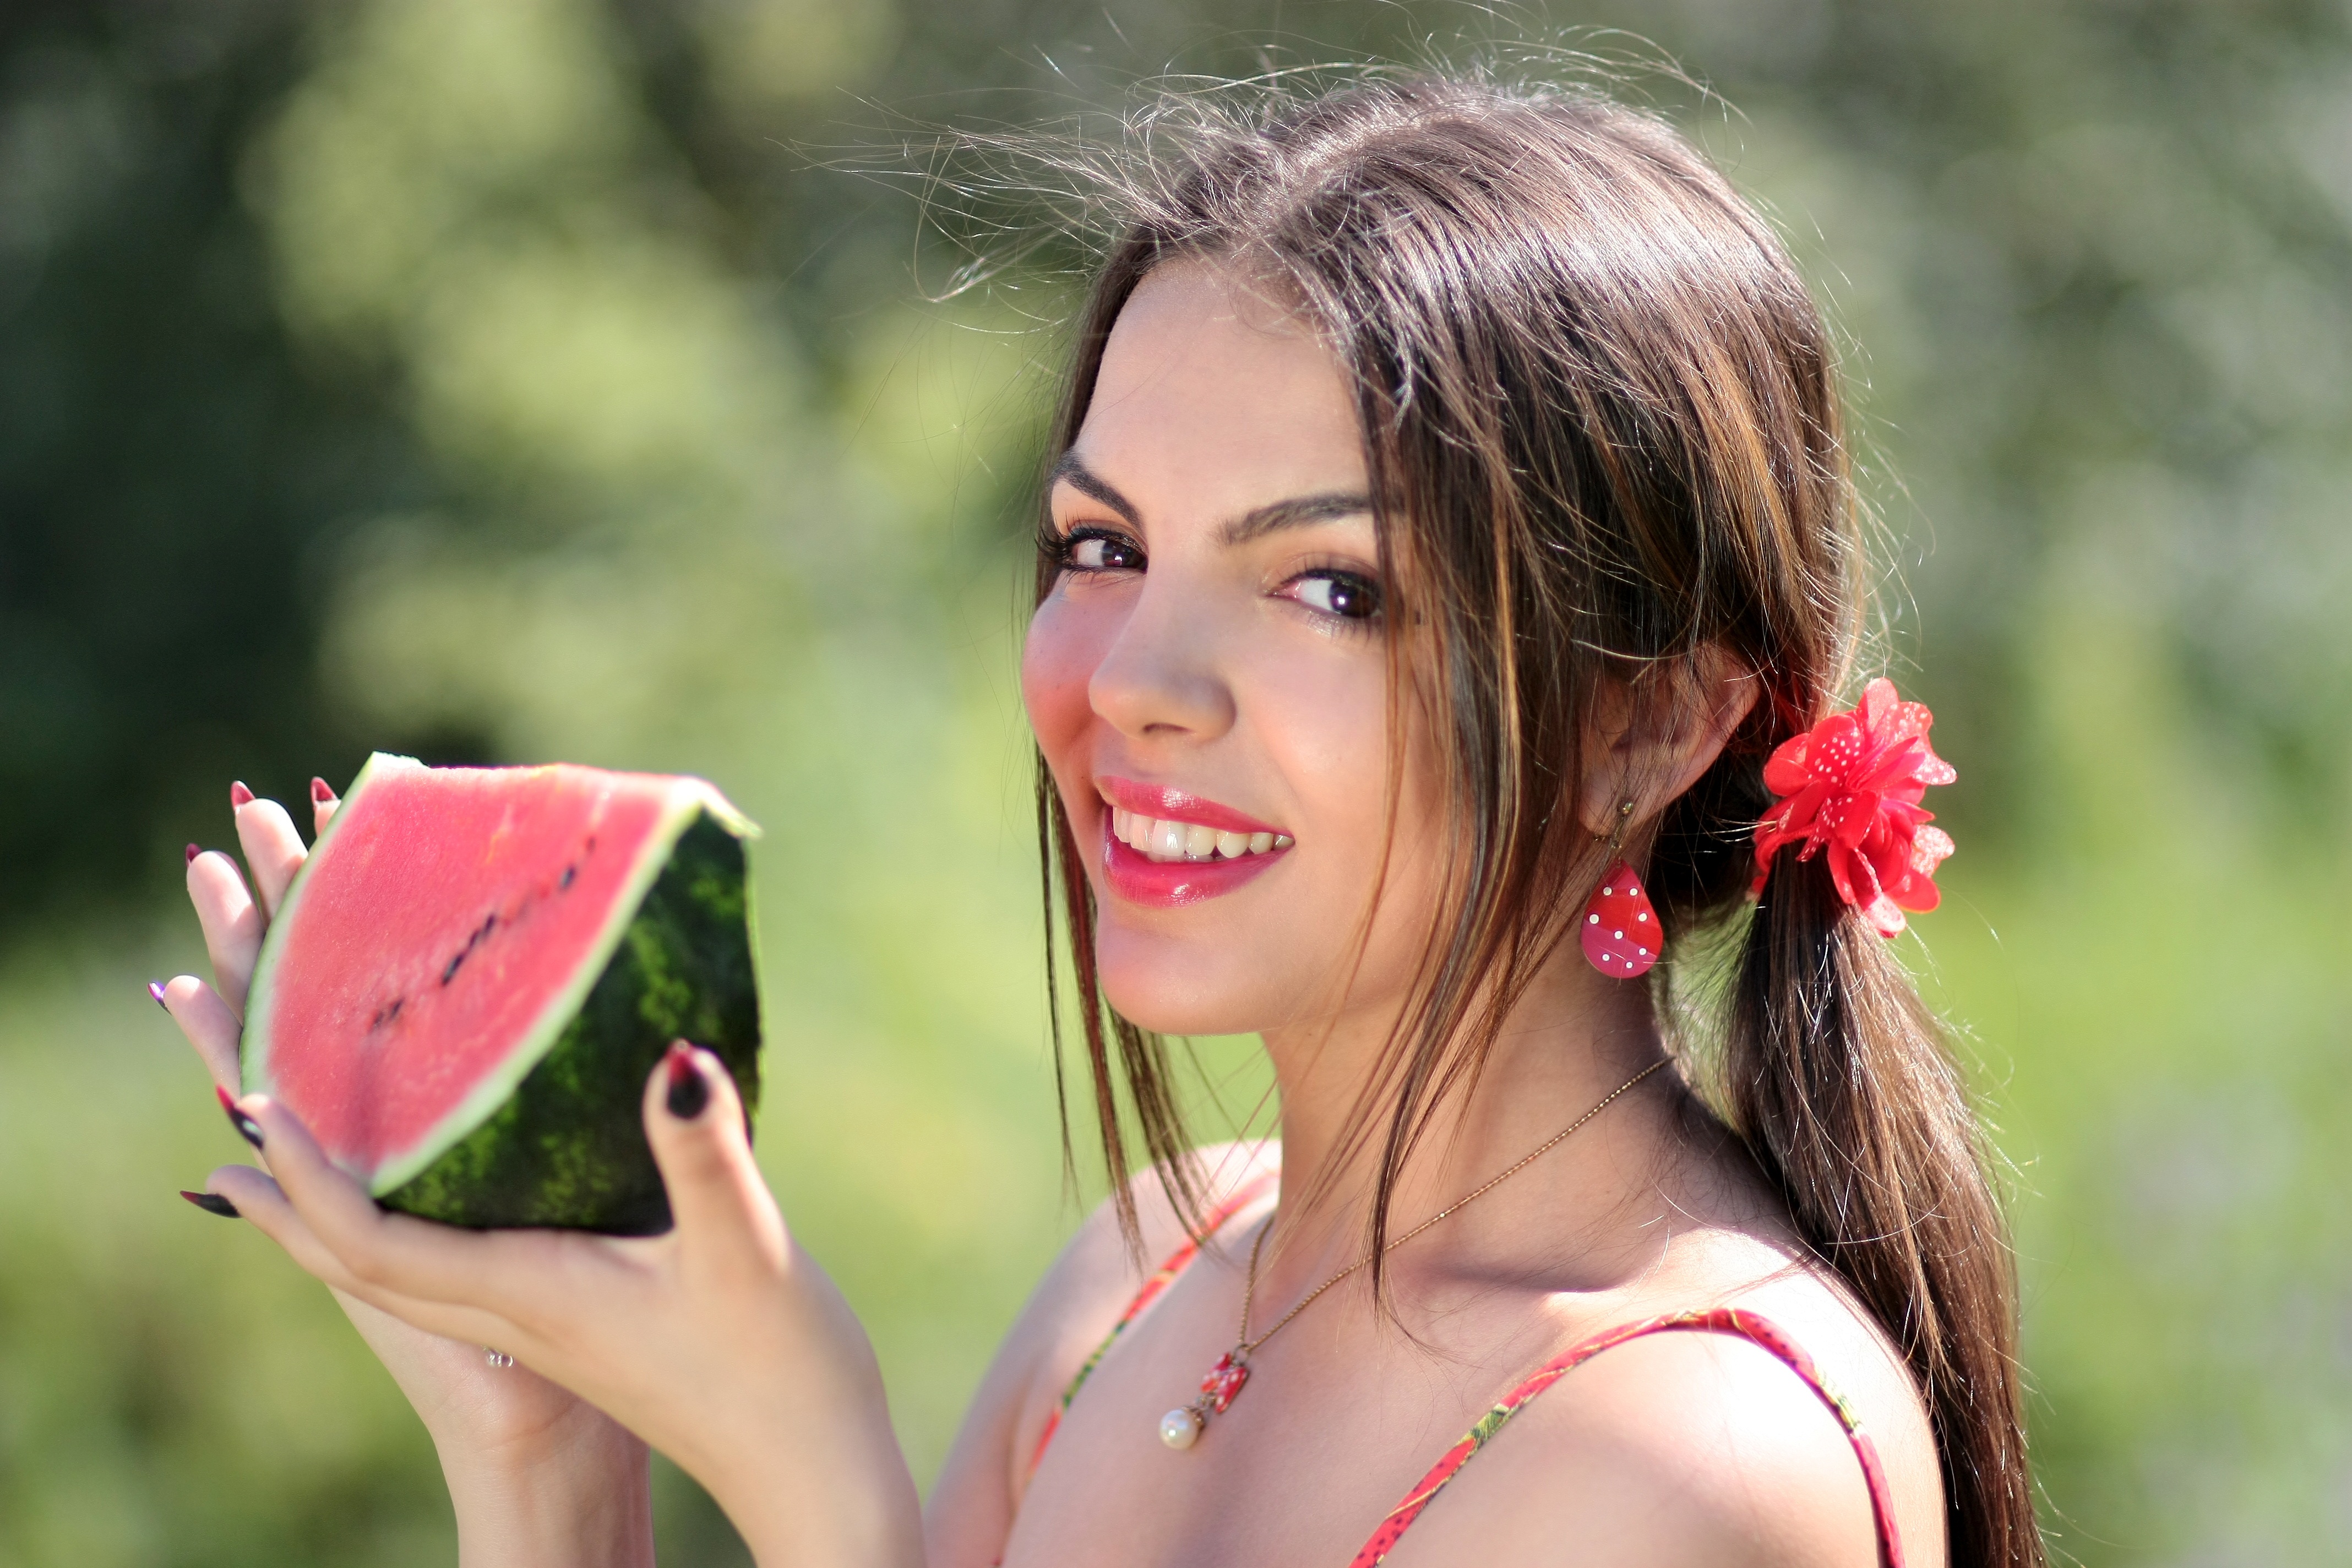
nature, person, plant, girl, woman, photography, flower, summer, portrait, model, spring, red, lady, pink, facial expression, smile, eye, skin, beauty, emotion, melon, photo shoot, portrait photography